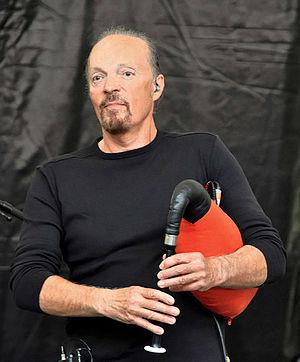
Alan Stivell en concert à Gourin lors du Championnat des sonneurs le 5 septembre 2010.
Alan Stivell, né Alan Cochevelou le 6 janvier 1944 à Riom, est un auteur-compositeur-interprète et musicien français. Il milite pour la reconnaissance culturelle, linguistique et politique de la Bretagne. Chanteur, il est aussi multi-instrumentiste : bombarde, cornemuse écossaise, flûte irlandaise, synthétiseurs et surtout harpe celtique.